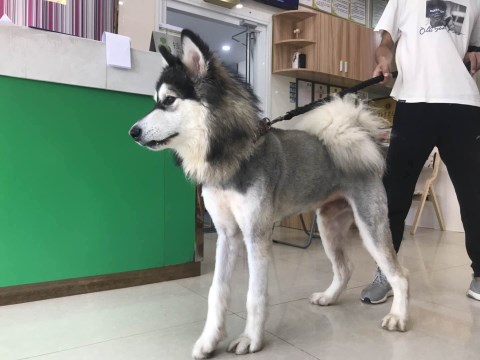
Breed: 1324-n000004-malamute